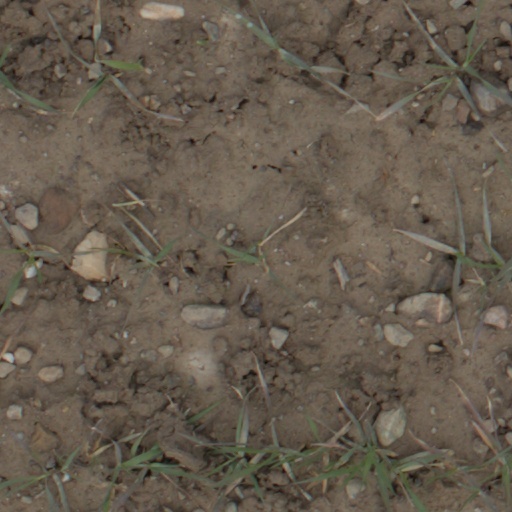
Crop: wheat